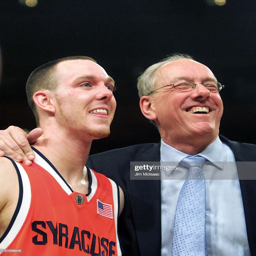
basketball player and coach of the smile after defeating american football team 86 - 84 in overtime during the quarterfinals